Aberdour Castle

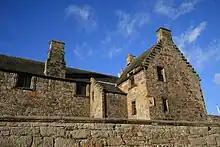
The 17th century wing of the castle, showing the sundial

William Douglas, 7th Earl of Morton (1582–1648), sometimes numbered as the 6th Earl, inherited Aberdour from his grandfather in 1606. He was Treasurer of Scotland from 1630 to 1636, and a strong supporter of the Stewart dynasty during the Wars of the Three Kingdoms (1639–1651). However, he was compelled to spend much of his fortune in the royal interest, leading him into financial difficulty, and forcing him to sell Dalkeith to the Earl of Buccleuch in 1642. Earl William built the Renaissance east wing at Aberdour, probably around 1635. It was certainly standing in 1647, when an inventory records luxurious furniture, carpets, and tapestries. The walled garden was also built in the 1630s, and improvements made to the terraces. Aberdour was therefore a suitable principal residence for the Earls after the sale of Dalkeith.